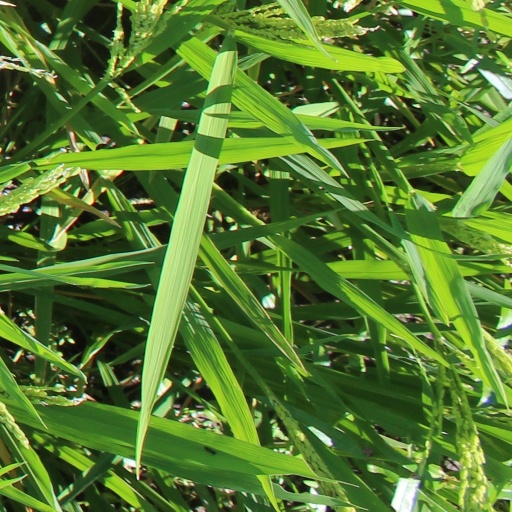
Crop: rice